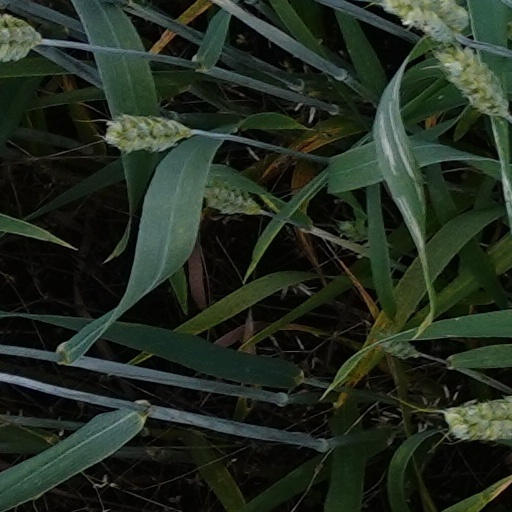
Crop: wheat